Tape head

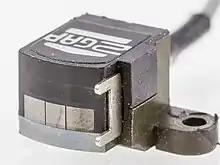
Erase head

An erase head is constructed in a similar manner to a record or replay head, but has a much larger gap, or more frequently, two large gaps. The erase head is powered during recording from a high frequency source (usually the same oscillator that provides the AC bias). In some inexpensive cassette recorder designs, the erase head is a permanent magnet that is mechanically moved into contact with the moving tape only during recording. Permanent magnet erase heads are also sometimes used in machines that are equipped with DC bias.